Michał Giedroyć

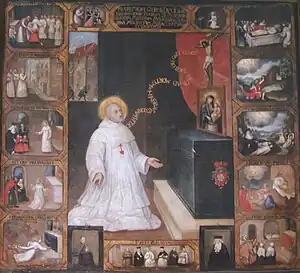
Painting of Giedroyć's vision with twelve scenes from his life and of other miracles

The first mention of Giedroyć and his pious life comes from "Chronica Polonorum" written by Maciej Miechowita in 1519. A complete hagiography was written by Jan of Trzciana, a professor at the Jagiellonian University, in 1544. Published in 1605 in Latin and in 1615 in Polish, it remains the main source of information on Giedroyć's life. There is evidence that there was an earlier manuscript written right after Giedroyć's death but it was lost in a church fire in 1494 or 1520. Researchers count five published biographies of Giedroyć in the 17th century, eight in the 18th century, and fourteen in the 19th century.